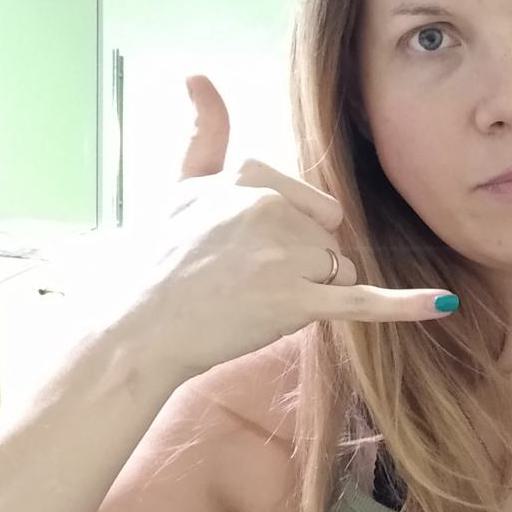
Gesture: call